Royal Navy

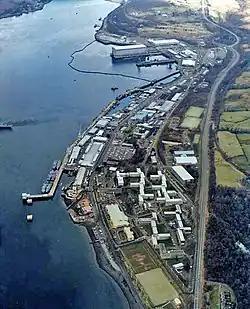
HMNB Clyde, Faslane, home of the submarines

The Submarine Service is the submarine based element of the Royal Navy. It is sometimes referred to as the ""Silent Service"", as the submarines are generally required to operate undetected. Founded in 1901, the service made history in 1982 when, during the Falklands War, became the first nuclear-powered submarine to sink a surface ship, . Today, all of the Royal Navy's submarines are nuclear-powered.